All You Need Is Cash

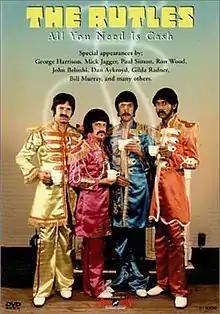
DVD cover

All You Need Is Cash (also known as The Rutles) is a 1978 television film that traces (in mockumentary style) the career of a fictitious English rock group called the Rutles. As "TV Guide" described it, the group's resemblance to the Beatles is "purely – and satirically – intentional".